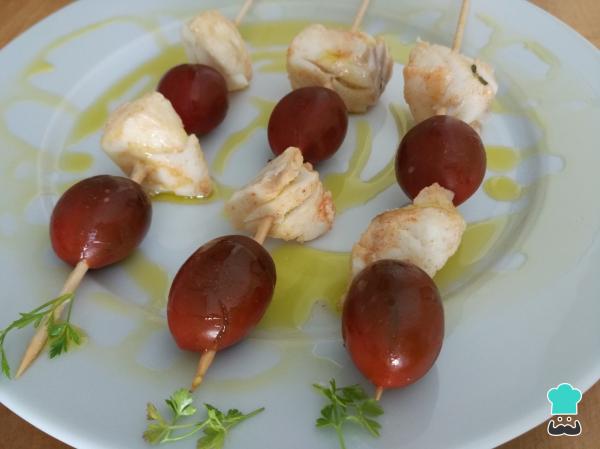
Estas brochetas de bacalao marinado se pueden incorporar en un menú de verano que incluya salmorejo y un tinto de verano con vino blanco. ¡Esperamos que os guste!